Jennifer Palm Lundberg

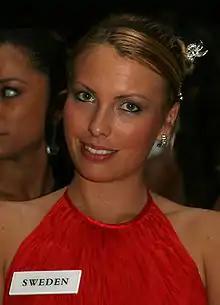
Lundberg in 2008

Jennifer Palm Lundberg (born 28 April 1986 in Sigtuna, Stockholm County, Sweden) is a Swedish model and beauty pageant titleholder who won Miss World Sweden 2008 and represented Sweden in Miss World 2008, in Johannesburg, South Africa.